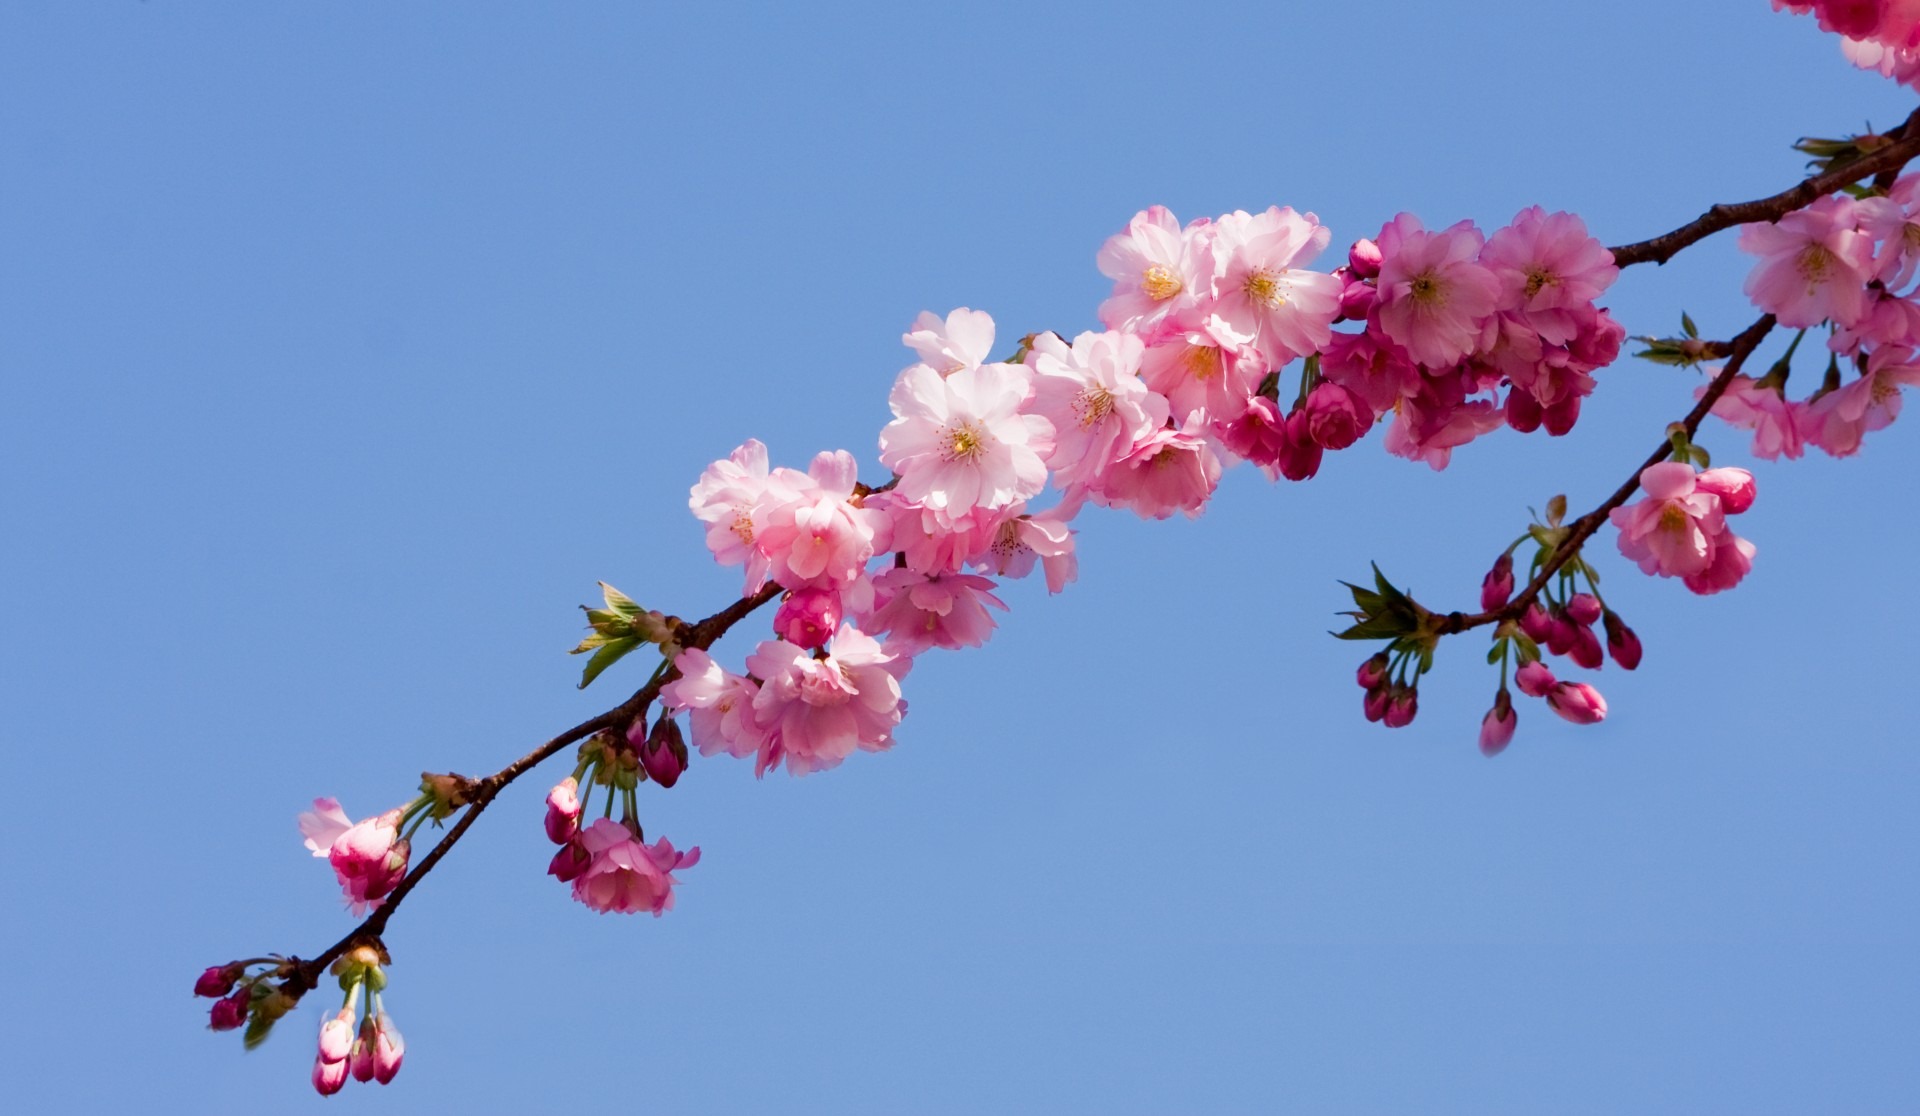
branch, blossom, plant, sky, flower, petal, photo, floral, spring, produce, blue, pink, flora, cherry blossom, blue sky, flowers, image, blooms, beautiful cherry blossom